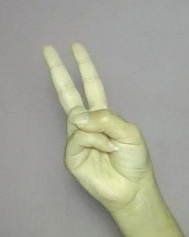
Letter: taa